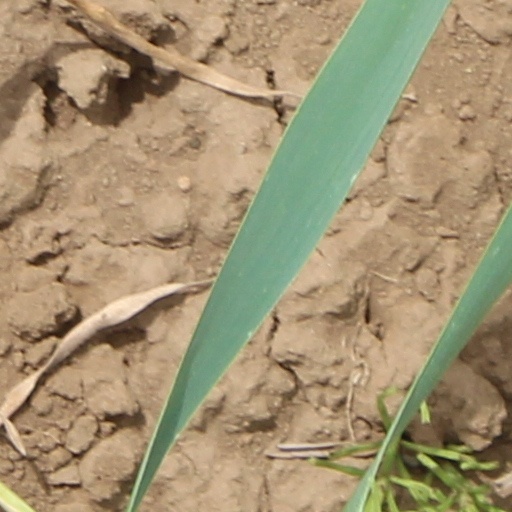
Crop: wheat